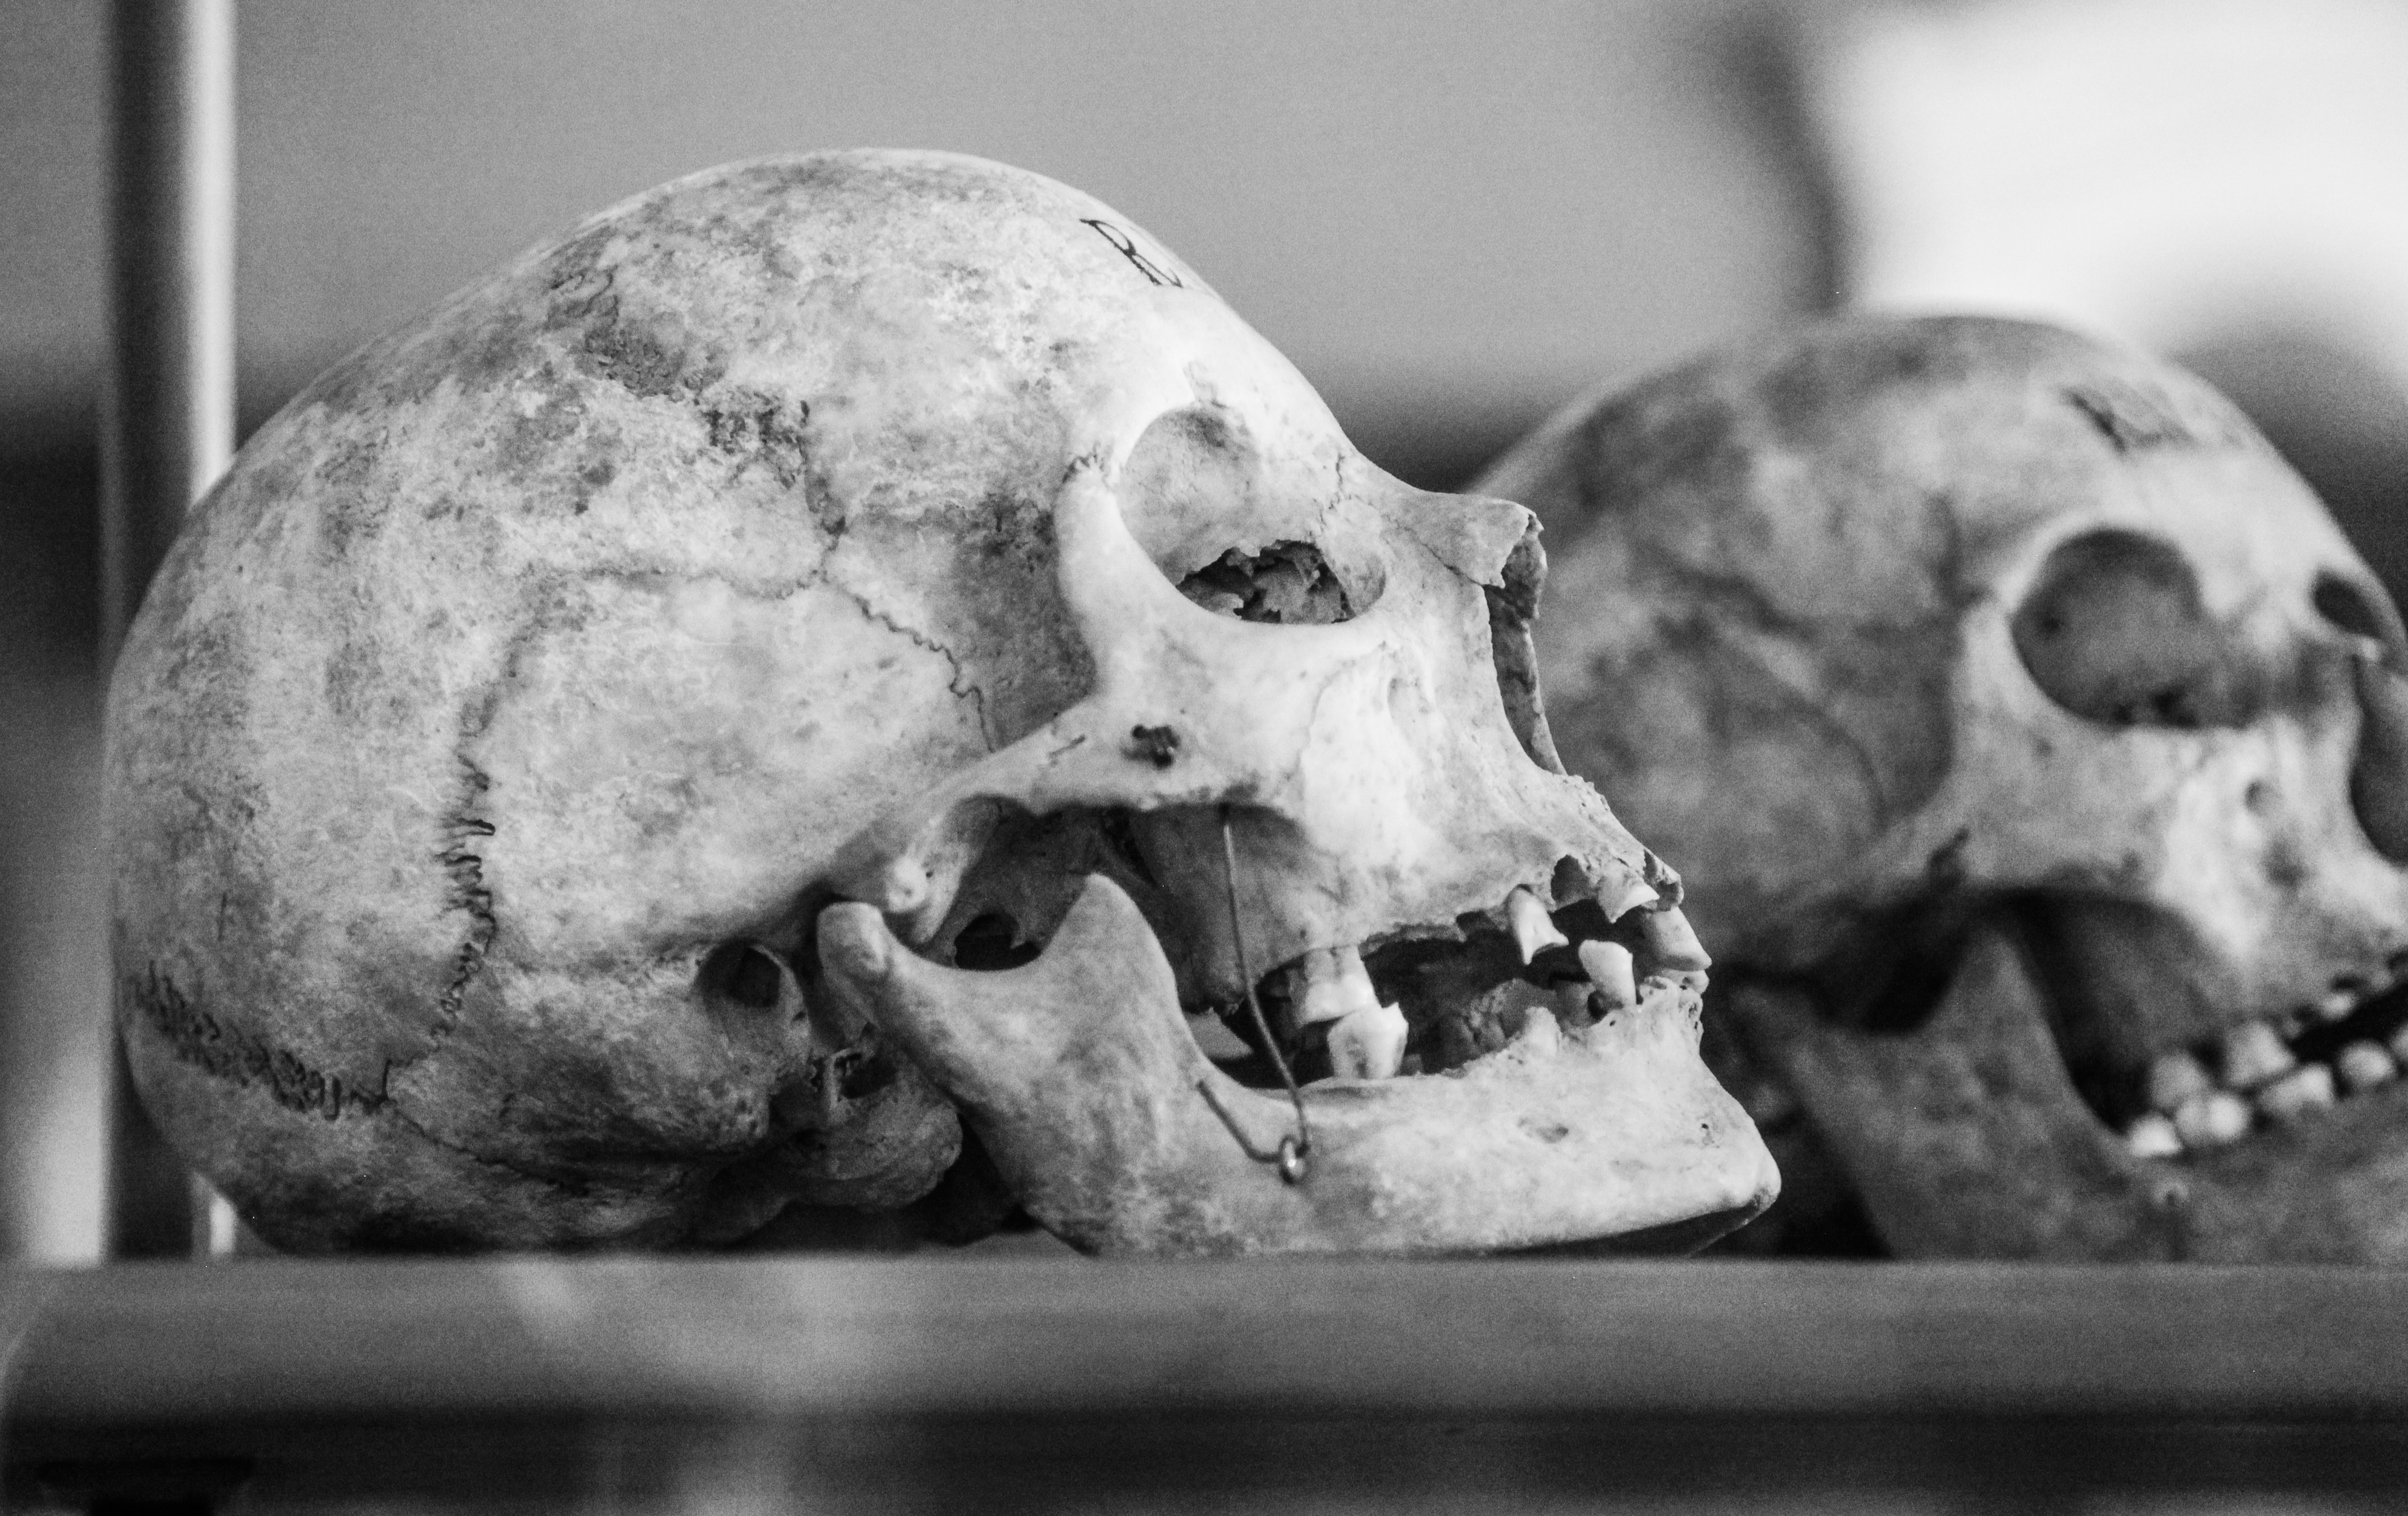
man, black and white, photography, vintage, antique, retro, old, spooky, profile, dark, mystic, symbol, halloween, ancient, human, dirty, grunge, black, monochrome, skull, gothic, bone, cracked, face, sculpture, art, scary, fear, head, creepy, history, image, magic, organ, horror, side, carving, haunted, damaged, nightmare, witch, evil, occult, sorcery, fright, frighten, witchcraft, jaw, monochrome photography, human skull, alchemist, diabolic